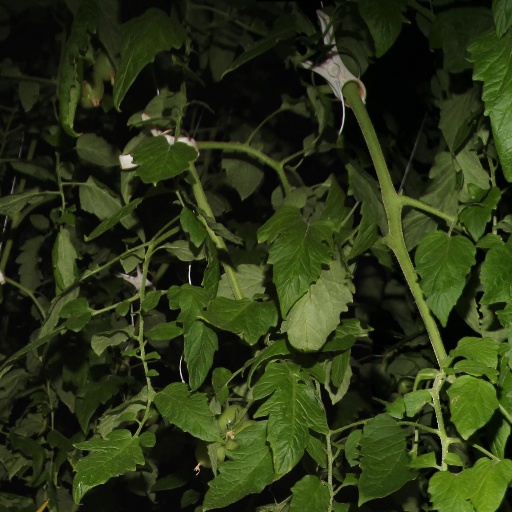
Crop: tomato